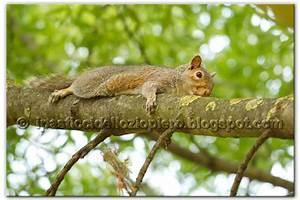
squirrel